History of Scotland

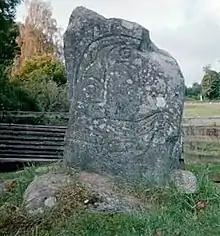
Clach an Tiompain, a Pictish symbol stone in Strathpeffer

In the centuries after the departure of the Romans from Britain, there were four groups within the borders of what is now Scotland. In the east were the Picts, with kingdoms between the river Forth and Shetland. In the late 6th century the dominant force was the Kingdom of Fortriu, whose lands were centred on Strathearn and Menteith and who raided along the eastern coast into modern England. In the west were the Gaelic (Goidelic)-speaking people of Dál Riata with their royal fortress at Dunadd in Argyll, with close links with the island of Ireland, from whom comes the name Scots. In the south was the British (Brythonic) Kingdom of Strathclyde, descendants of the peoples of the Roman-influenced kingdoms of "Hen Ogledd" (Old north), often named Alt Clut, the Brythonic name for their capital at Dumbarton Rock. Finally, there were the English or "Angles", Germanic invaders who had overrun much of southern Britain and held the Kingdom of Bernicia, in the south-east. The first English king in the historical record is Ida, who is said to have obtained the throne and the kingdom about 547. Ida's grandson, Æthelfrith, united his kingdom with Deira to the south to form Northumbria around the year 604. There were changes of dynasty, and the kingdom was divided, but it was re-united under Æthelfrith's son Oswald (r. 634–642).